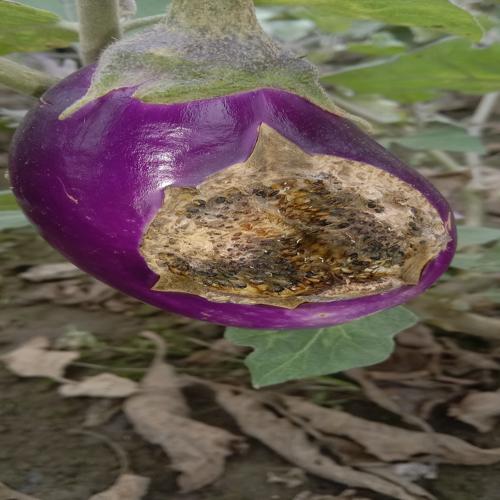
Label: Brinjal Fruit Creaking